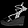
Label: Sandal